Old Braeswood, Houston

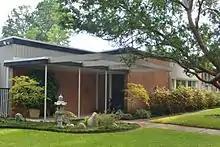
Architect Paul László, assisted by Howard Barnstone, designed this Midcentury Modern house at 2523 Maroneal Blvd.

Among the neighborhood's most widely celebrated examples of architecture are the Allen House (2337 Blue Bonnet Blvd.) designed by Wirtz and Calhoun in the Bauhaus tradition, the Gordon House (2307 Blue Bonnet Blvd.) by Bolton and Barnstone in 1955 in the International style, and the Herzog House (2523 Maroneal Blvd.) by Paul László in 1952 in the Midcentury Modern style.